Steam locomotive

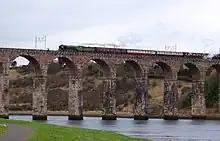
The boiler safety valves lifting on 60163 "Tornado", creating a false smoke trail

Generally, the largest locomotives are permanently coupled to a tender that carries the water and fuel. Often, locomotives working shorter distances do not have a tender and carry the fuel in a bunker, with the water carried in tanks placed next to the boiler. The tanks can be in various configurations, including two tanks alongside (side tanks or pannier tanks), one on top (saddle tank) or one between the frames (well tank).